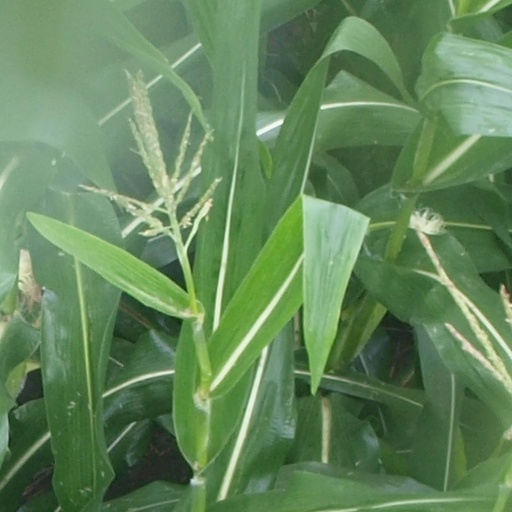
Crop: maize; corn